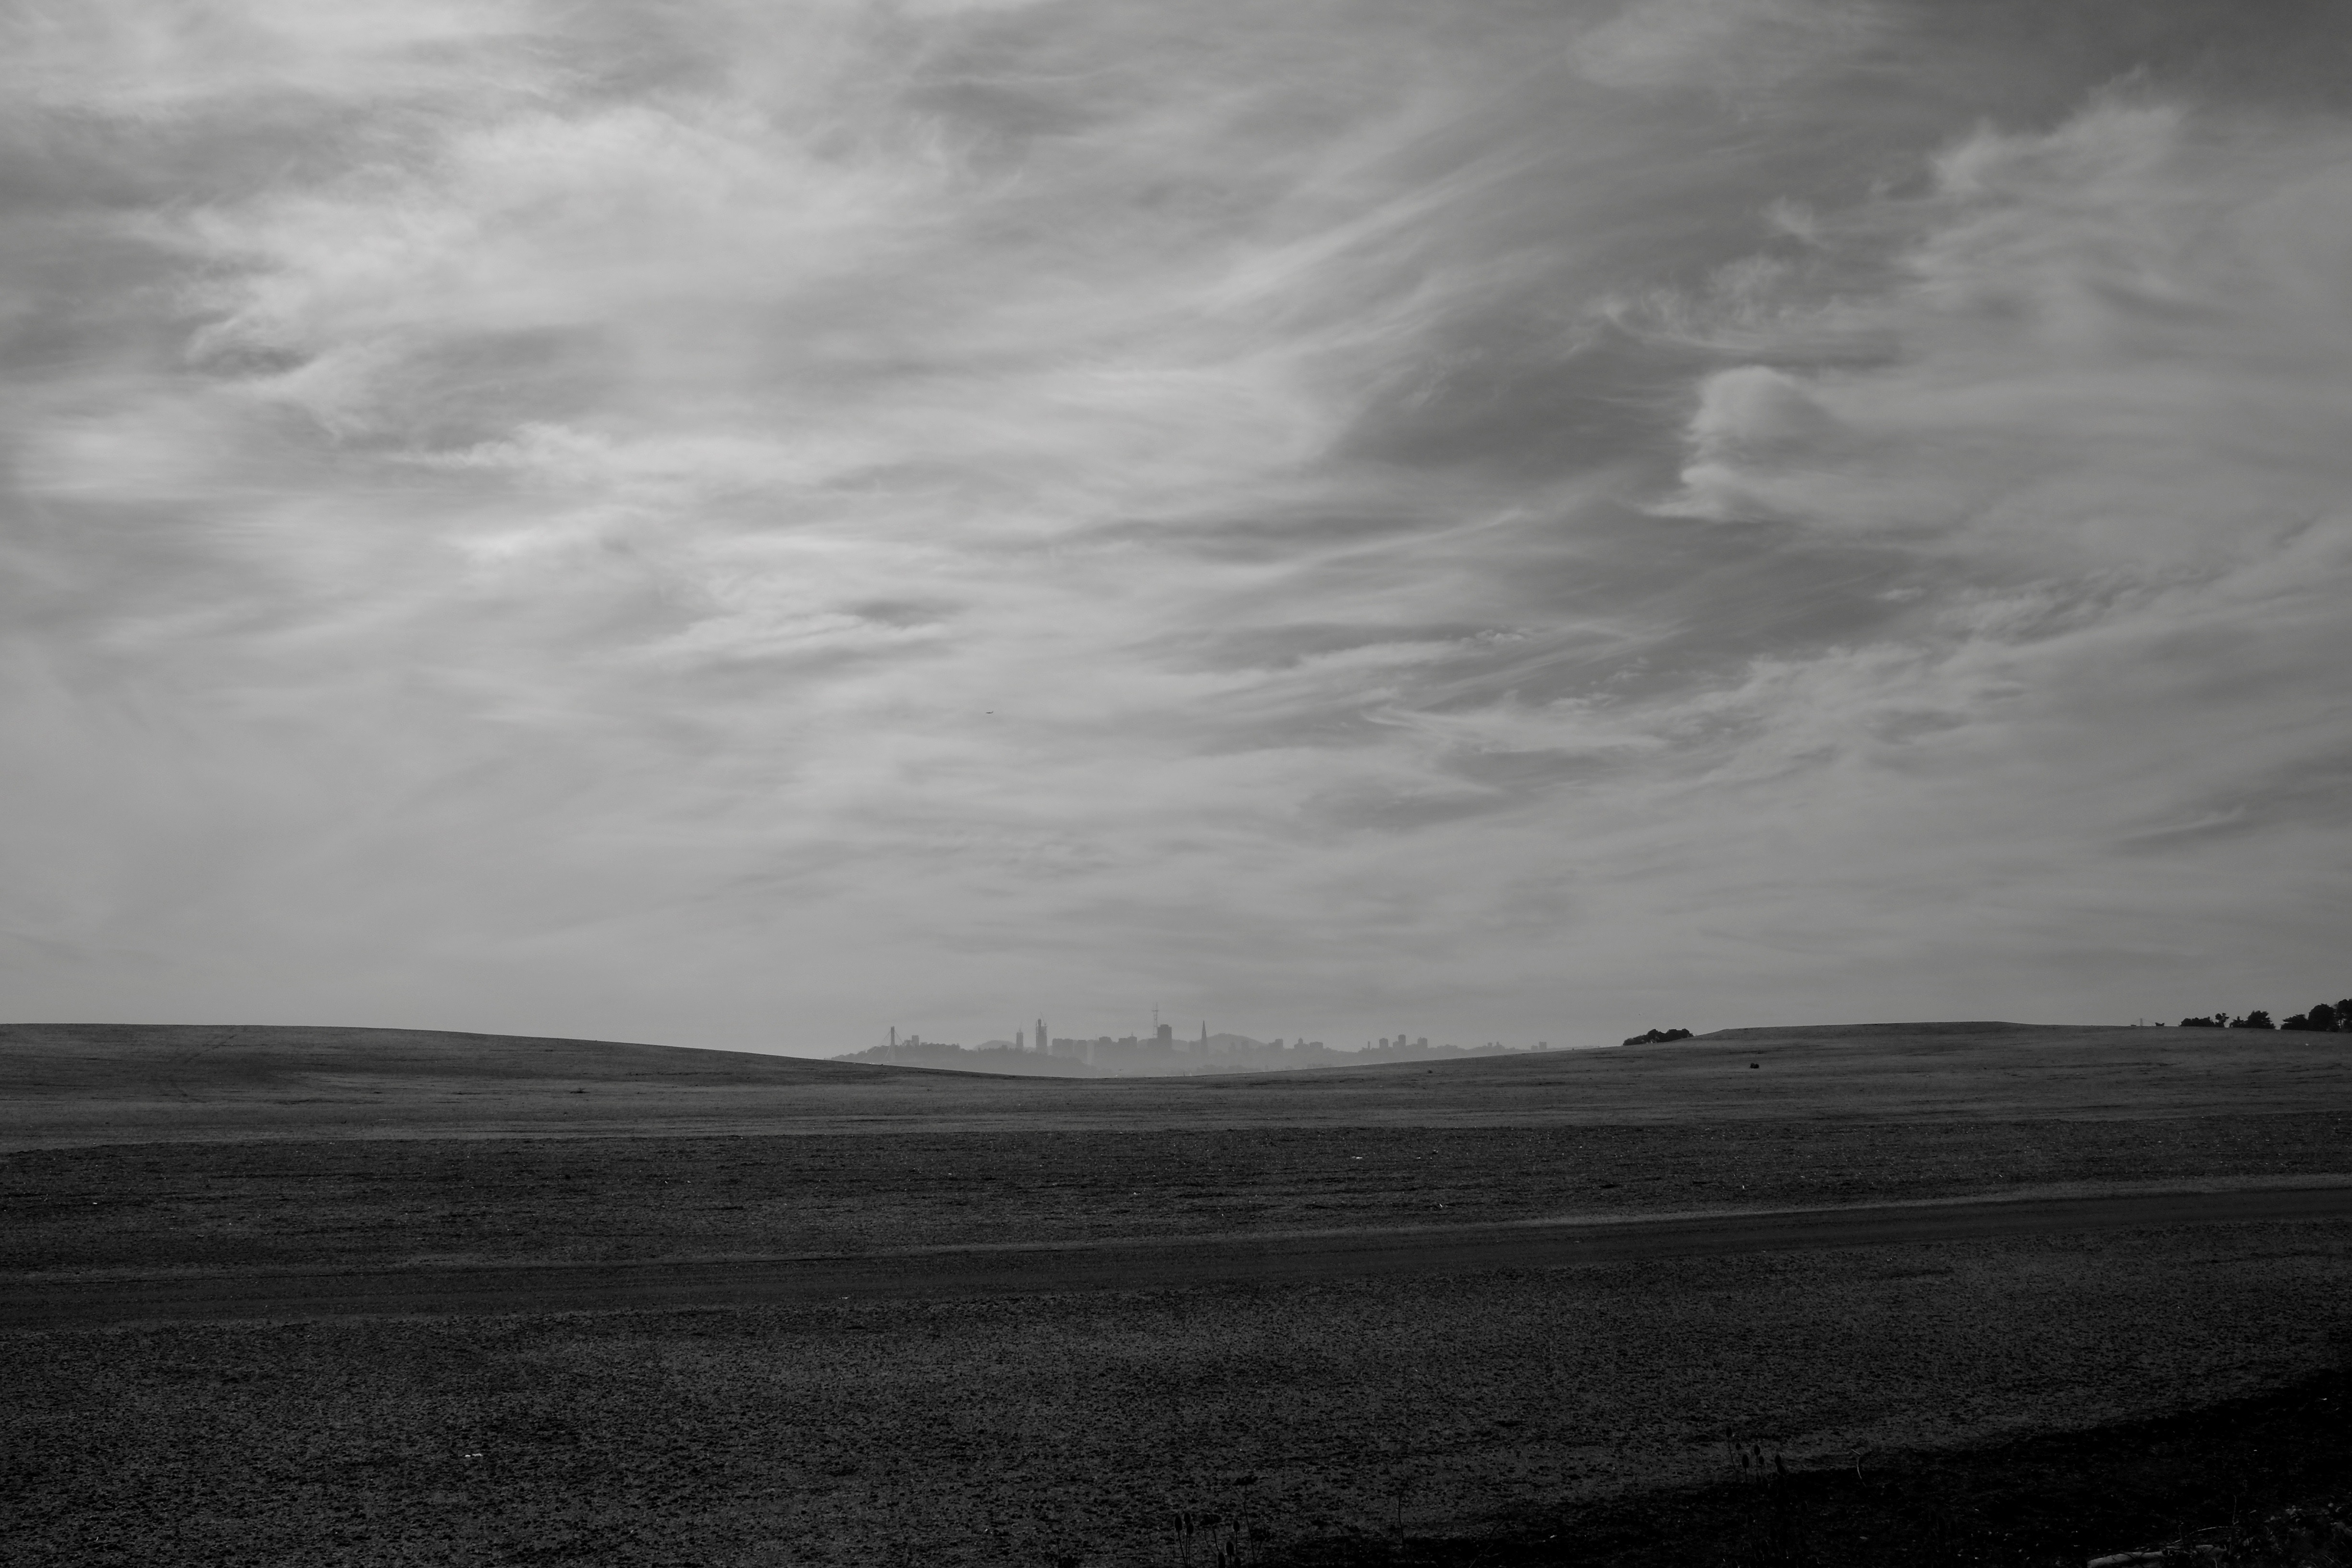
horizon, mountain, cloud, black and white, sky, field, prairie, sunlight, morning, hill, wind, dawn, atmosphere, dusk, weather, darkness, monochrome, plain, rural area, meteorological phenomenon, monochrome photography, atmospheric phenomenon, atmosphere of earth